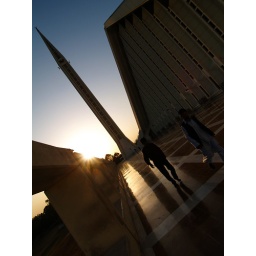
the splendid shah faisal mosque, tucked at a corner of islamabad, against backdrop of green hills and blue skies.